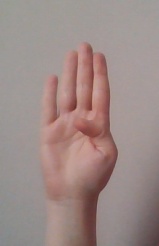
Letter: kaaf